Internal carotid artery

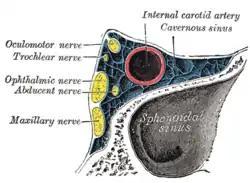
Oblique section through the cavernous sinus.

The cavernous segment, or C4, of the internal carotid artery begins at the petrolingual ligament and extends to the proximal dural ring, which is formed by the medial and inferior periosteum of the anterior clinoid process. The cavernous segment is surrounded by the cavernous sinus.